Paint stripper

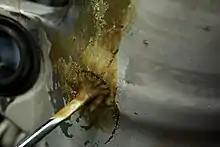
Paint remover is applied to an aircraft's landing gear during an inspection looking for cracks in the aluminum

Paint stripper or paint remover is a chemical product designed to remove paint, finishes, and coatings, while also cleaning the underlying surface. Chemical paint removers are advantageous because they act on any kind of geometry and they are cheap. They can however be slow acting.